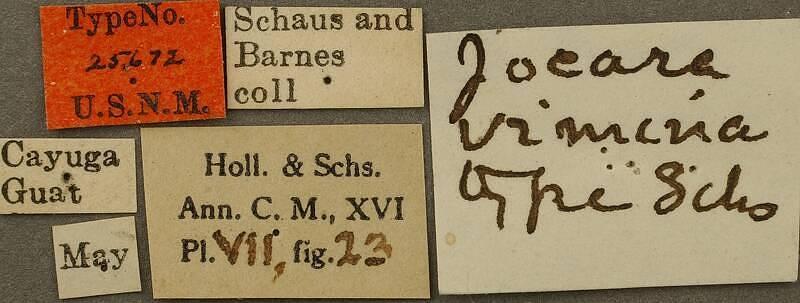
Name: Jocara vimina
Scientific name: Jocara vimina Schaus, 1922
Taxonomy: Animalia, Arthropoda, Insecta, Lepidoptera, Pyralidae
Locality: Cayuga, Izabal, Guatemala
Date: [Not Stated]